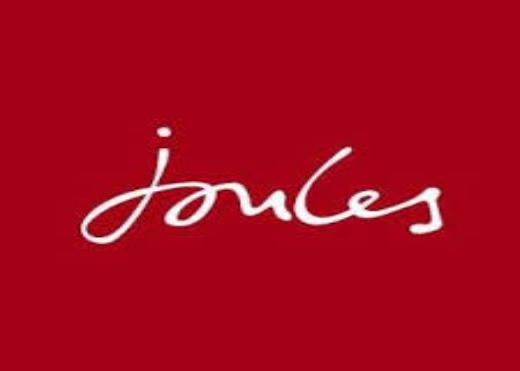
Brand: JOULES
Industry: Clothes